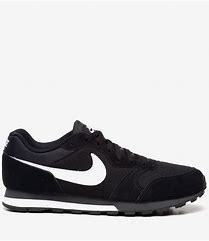
Brand: Nike
Model: MD Runner 2